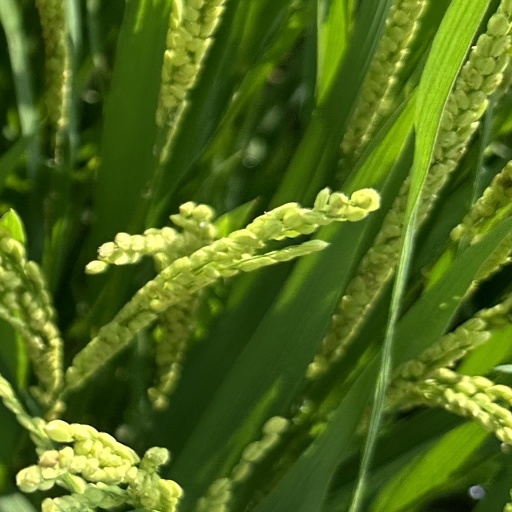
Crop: rice